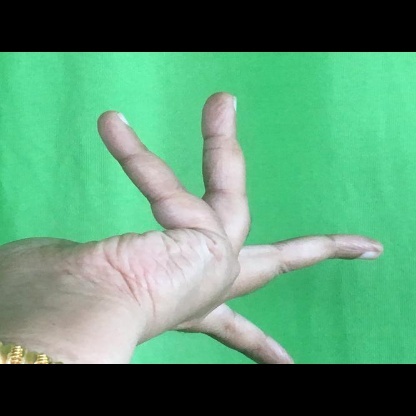
Mudra: Alapadmam